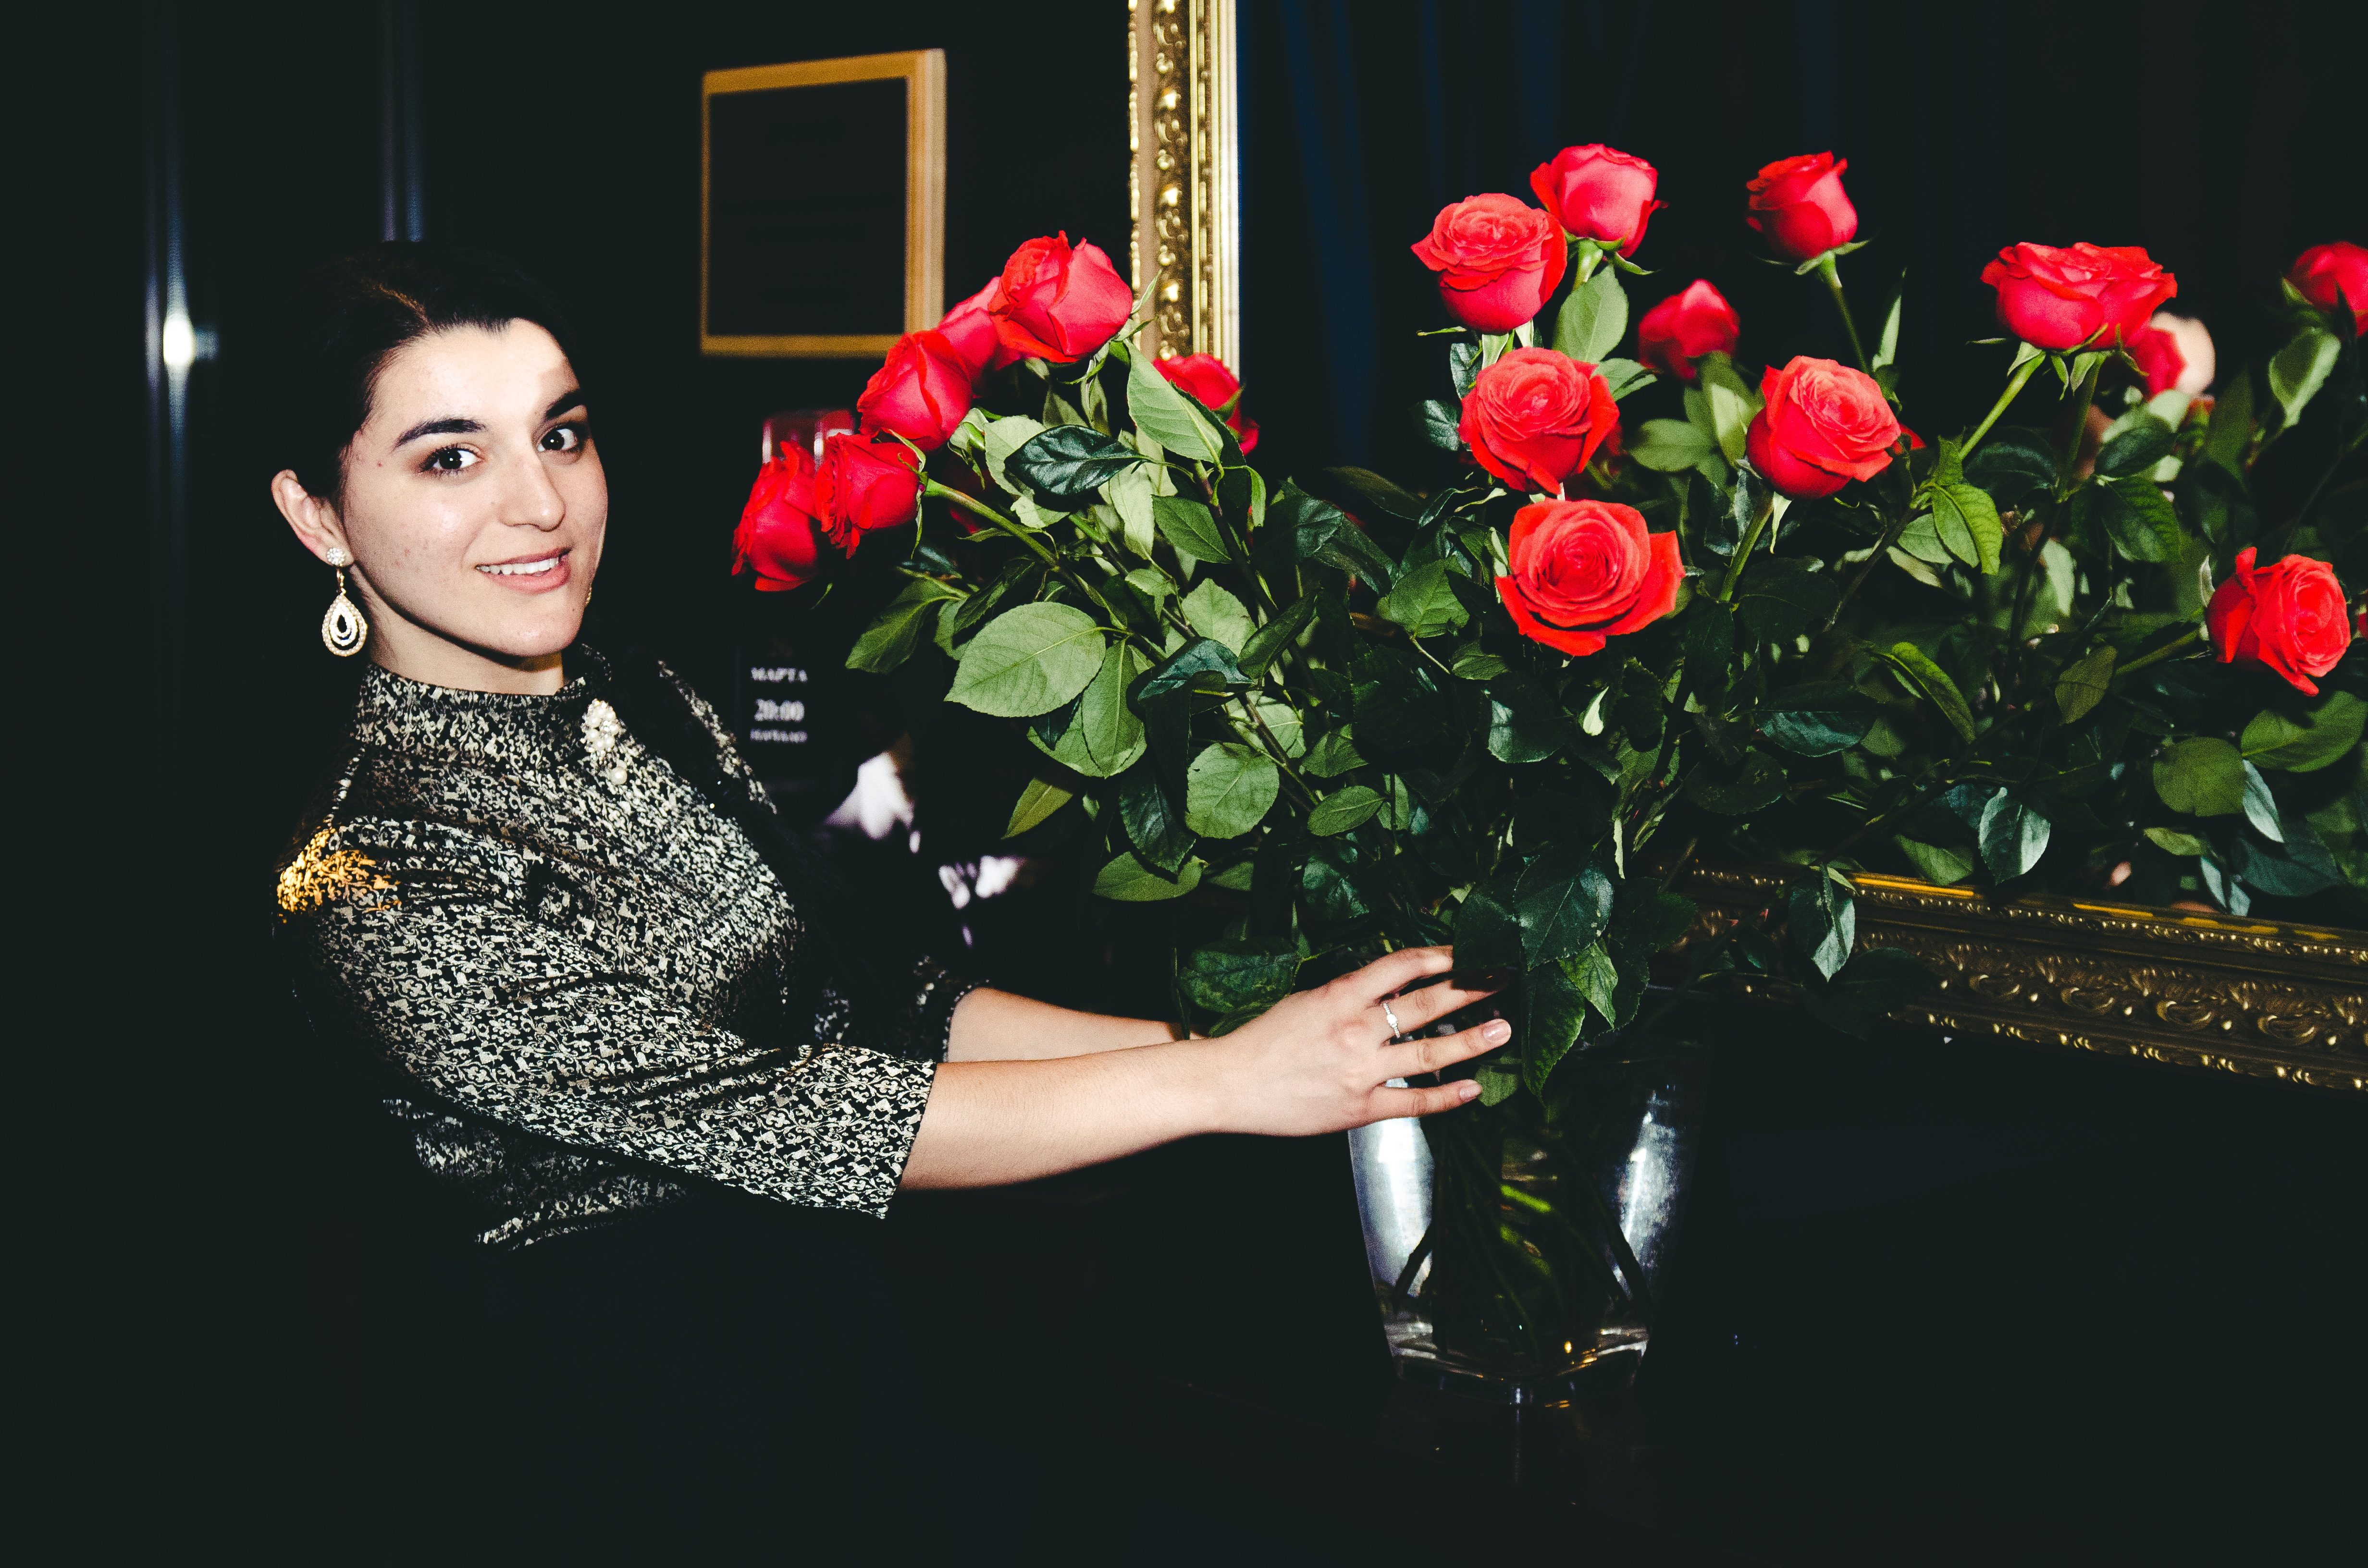
plant, girl, woman, hair, flower, view, female, portrait, model, young, red, youth, fashion, blonde, jacket, hairstyle, long hair, girls, dress, hands, legs, beauty, style, armchair, posture, smiles, floristry, dark background, cosmetics, erotic, flowering plant, light background, floral design, land plant, flower arranging